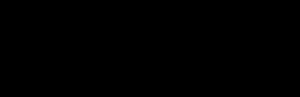
Le Baleinoptère de Rudolphi, Rorqual boréal, Rorqual de Rudolphi ou Rorqual sei est une espèce de baleine à fanons présente dans tous les océans du monde et dans toutes les mers attenantes, avec une prédilection pour la haute mer et les océans profonds. Il évite les eaux glaciales et tropicales ainsi que les mers semi-fermées. Le rorqual boréal effectue une migration annuelle des mers subpolaires froides en été, vers les mers subtropicales tempérées l'hiver, sans qu'on connaisse précisément ses routes de migration dans la plupart des régions du globe.